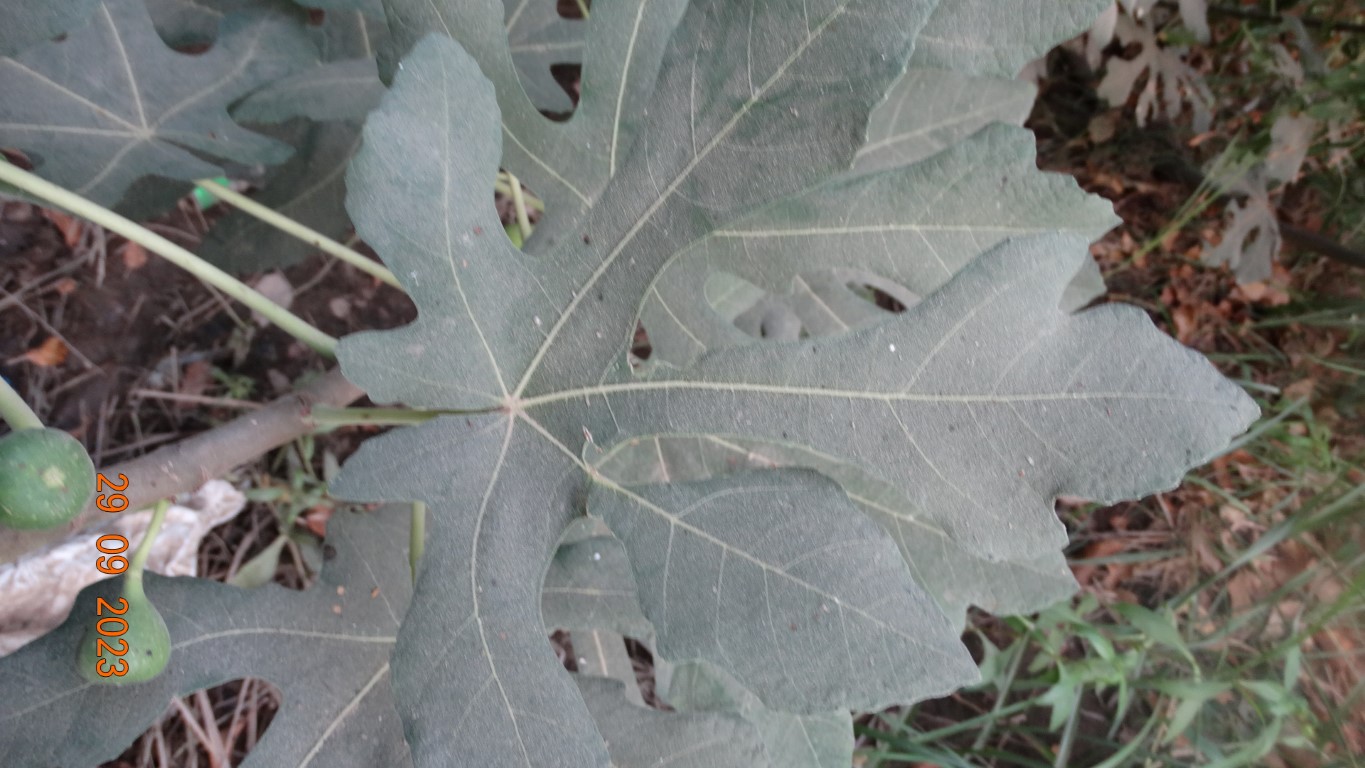
Label: healthy